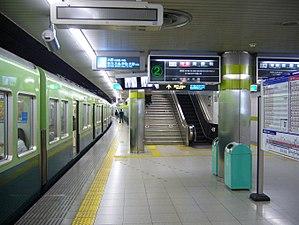
La gare de Demachiyanagi est une gare ferroviaire de la ville de Kyoto au Japon. La gare est gérée par les compagnies Keihan et Eiden.